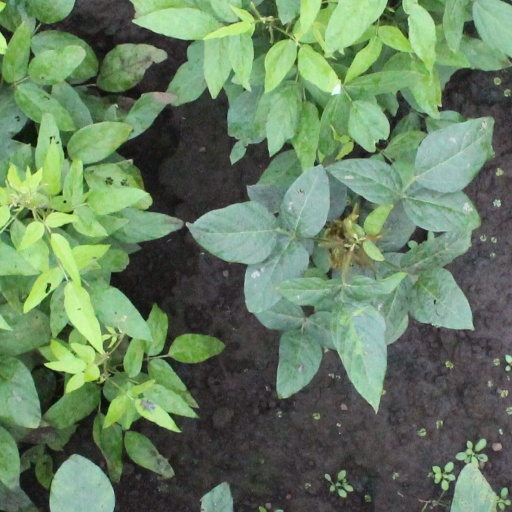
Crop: soybean